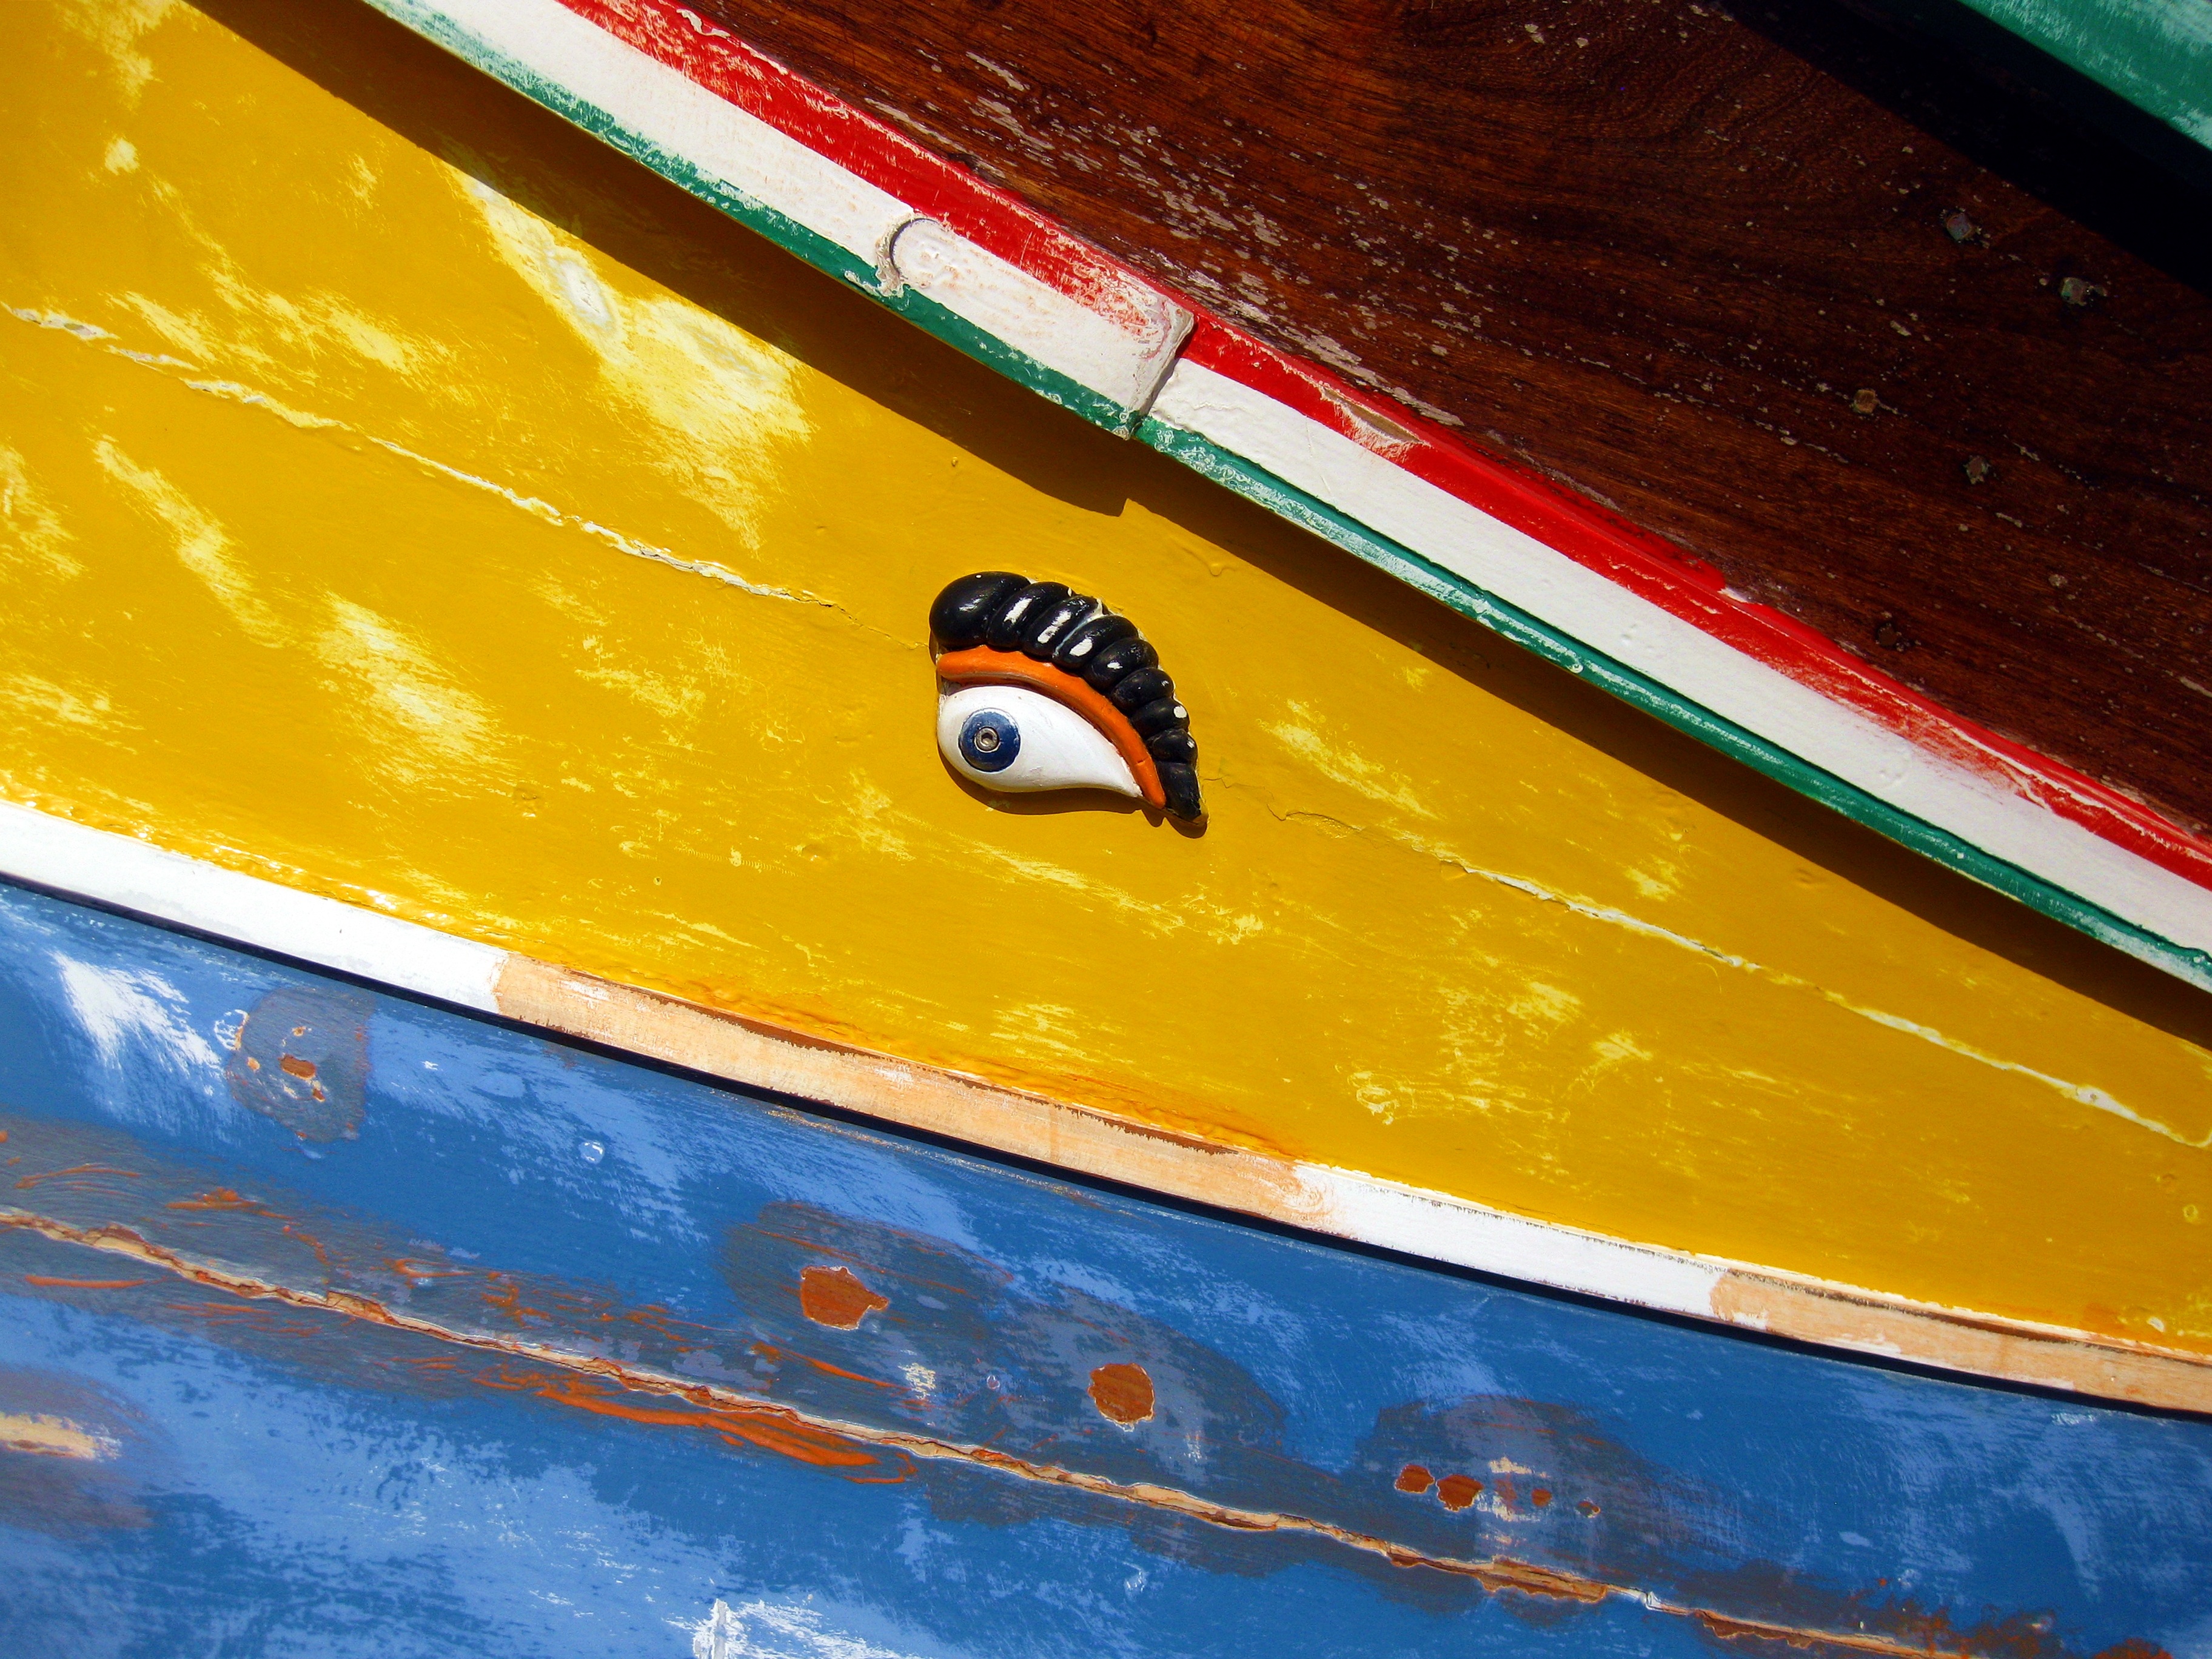
water, ocean, abstract, boat, car, old, summer, travel, transportation, transport, europe, mediterranean, vessel, vehicle, fishing, color, holiday, harbor, blue, marina, port, yellow, fishing boat, bumper, close up, nautical, eye, marine, maritime, watercraft, luzzu, automotive exterior, surfing equipment and supplies, osiris, eye of osiris